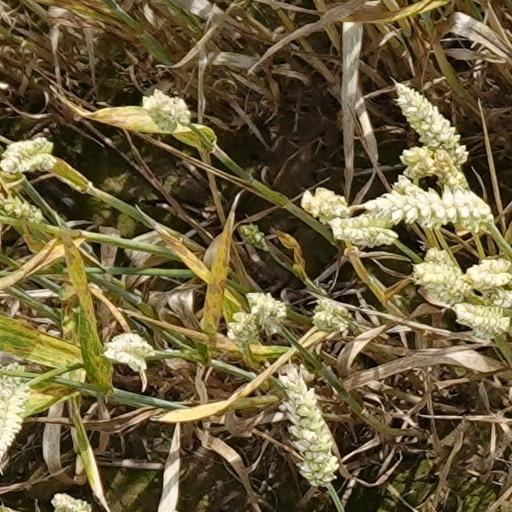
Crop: wheat